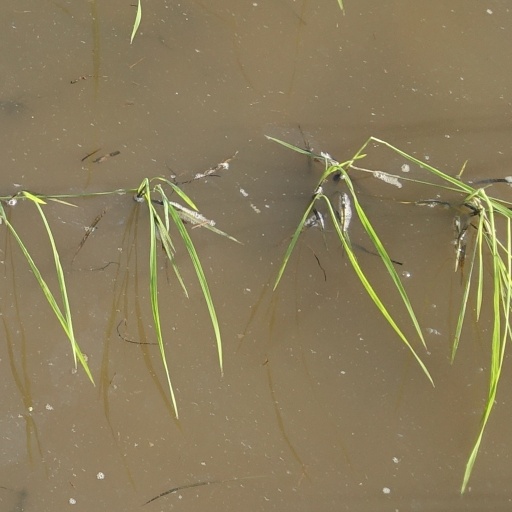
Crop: rice